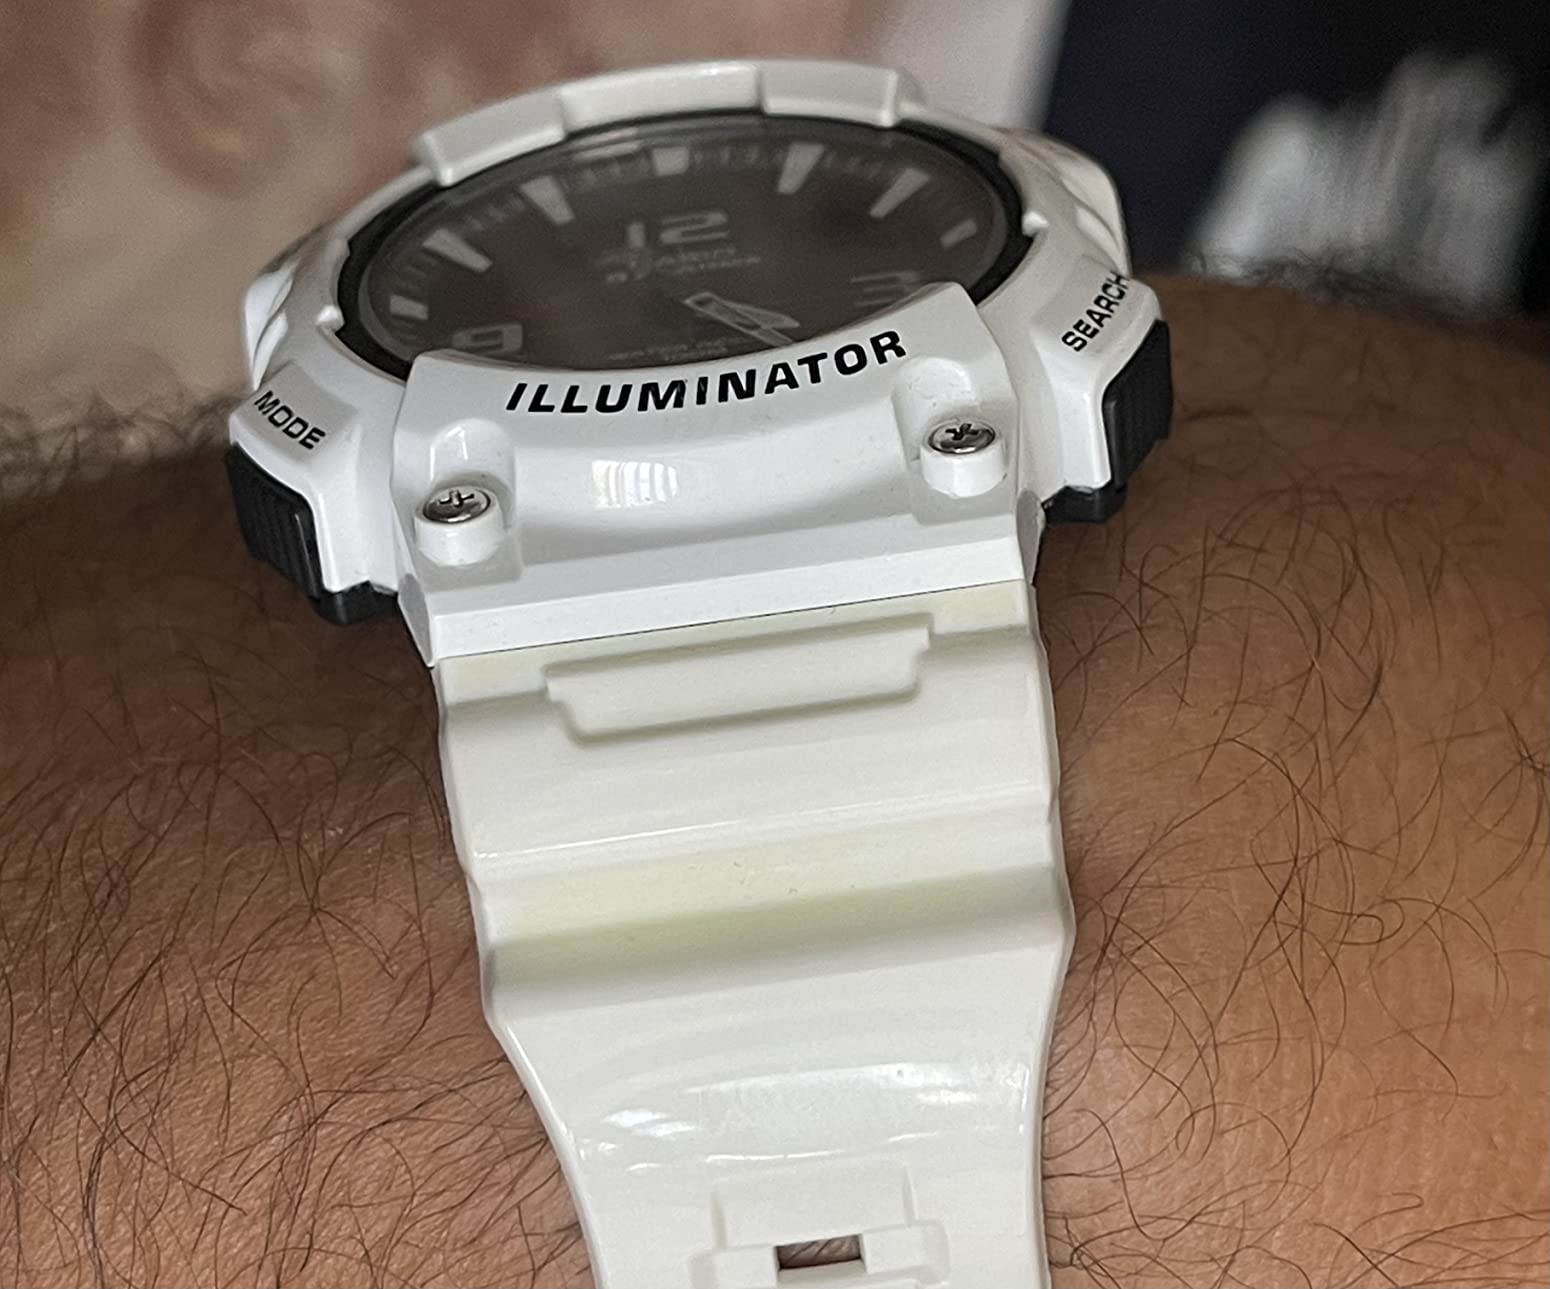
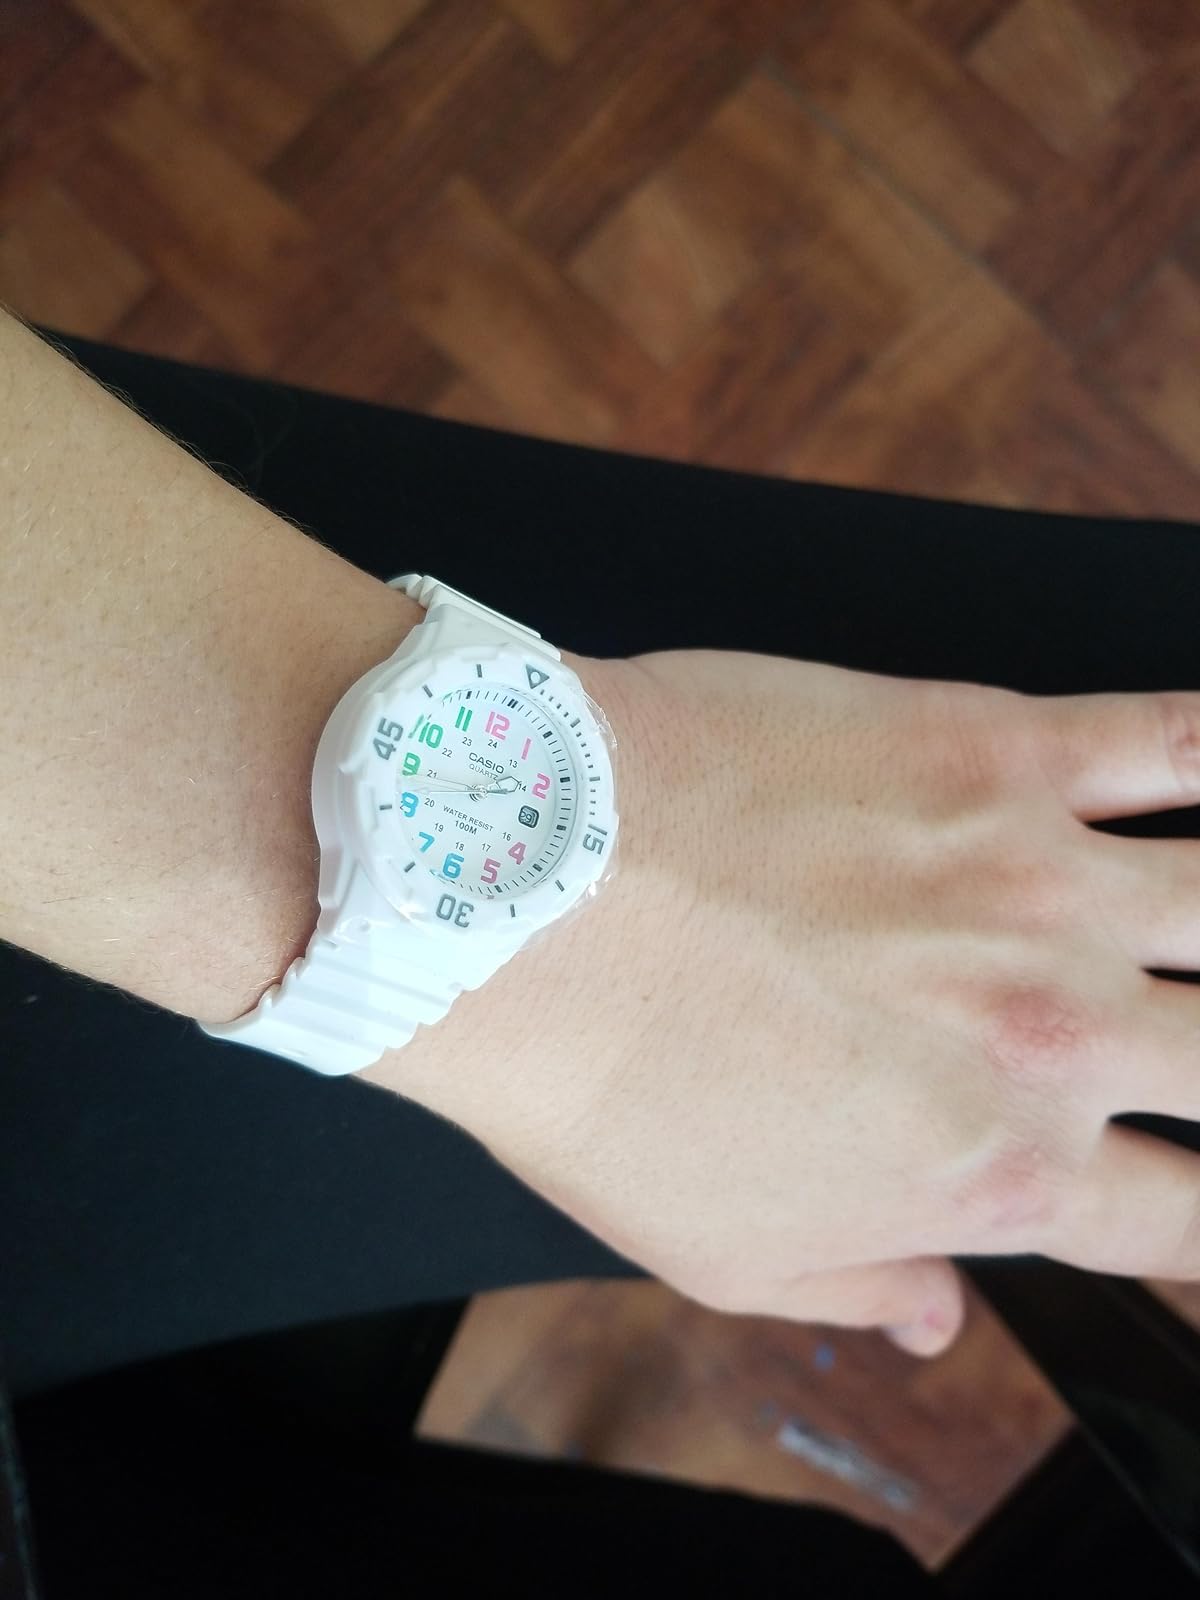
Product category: accessories_watch
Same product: no